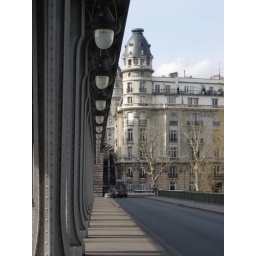
a street near the tower de eifel